Gwalior Fort

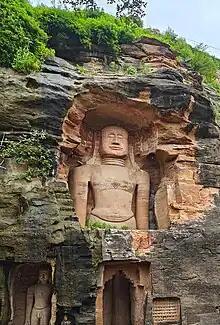
high idol of Bhagwan Adinatha.

There were frequent changes in the control of the fort between the Scindias and the British between 1808 and 1844. In January 1844, after the Battle of Maharajpur, the fort was occupied by the Gwalior State of the Maratha Scindia family, as a protectorate of the British government. During the 1857 uprising, around 6500 sepoys stationed at Gwalior rebelled against the Company rule, although the company's vassal ruler Jayajirao Scindia remained loyal to the British. The British took control of the fort in June 1858. They rewarded Jayajirao with some territory but retained control of the Gwalior Fort. By 1886, the British were in complete control of India, and the fort no longer had any strategic importance to them. Therefore, they handed over the fort to the Scindia family. The Maratha Scindias continued to rule Gwalior until the independence of India in 1947 and built several monuments including the Jai Vilas Mahal.